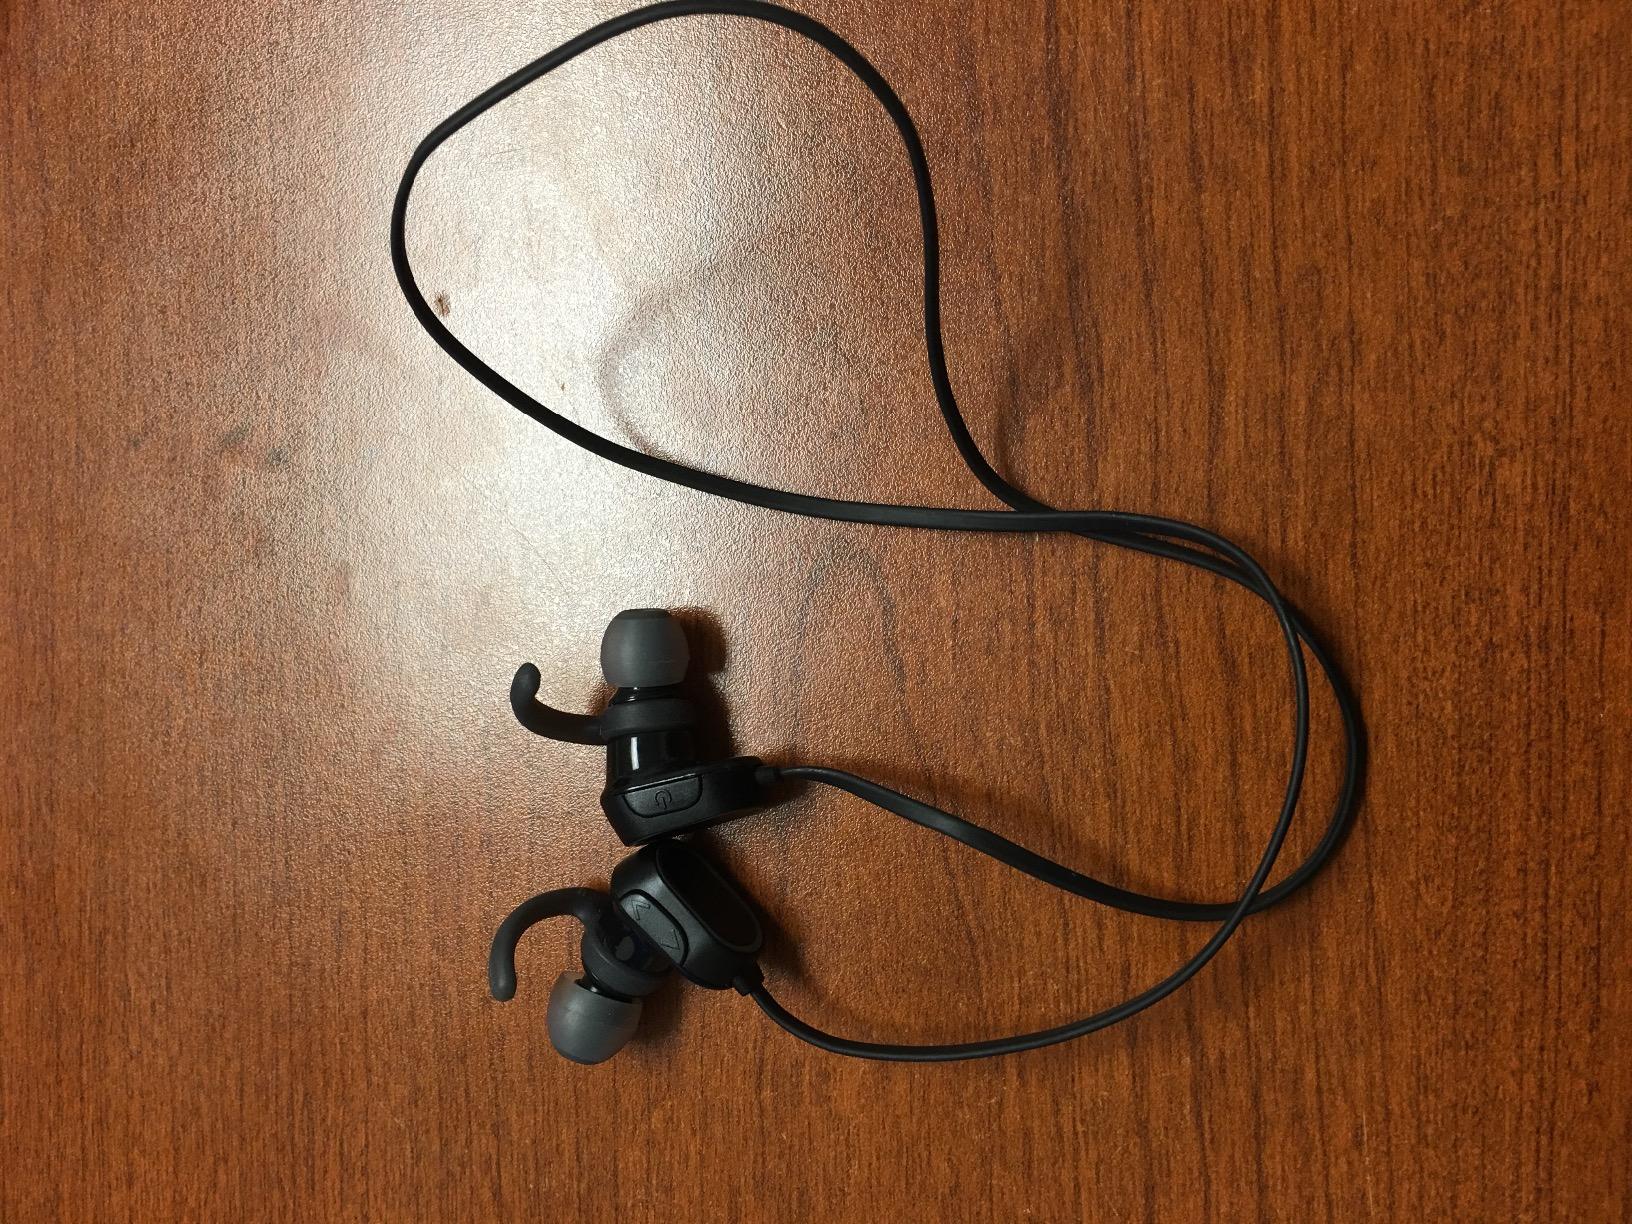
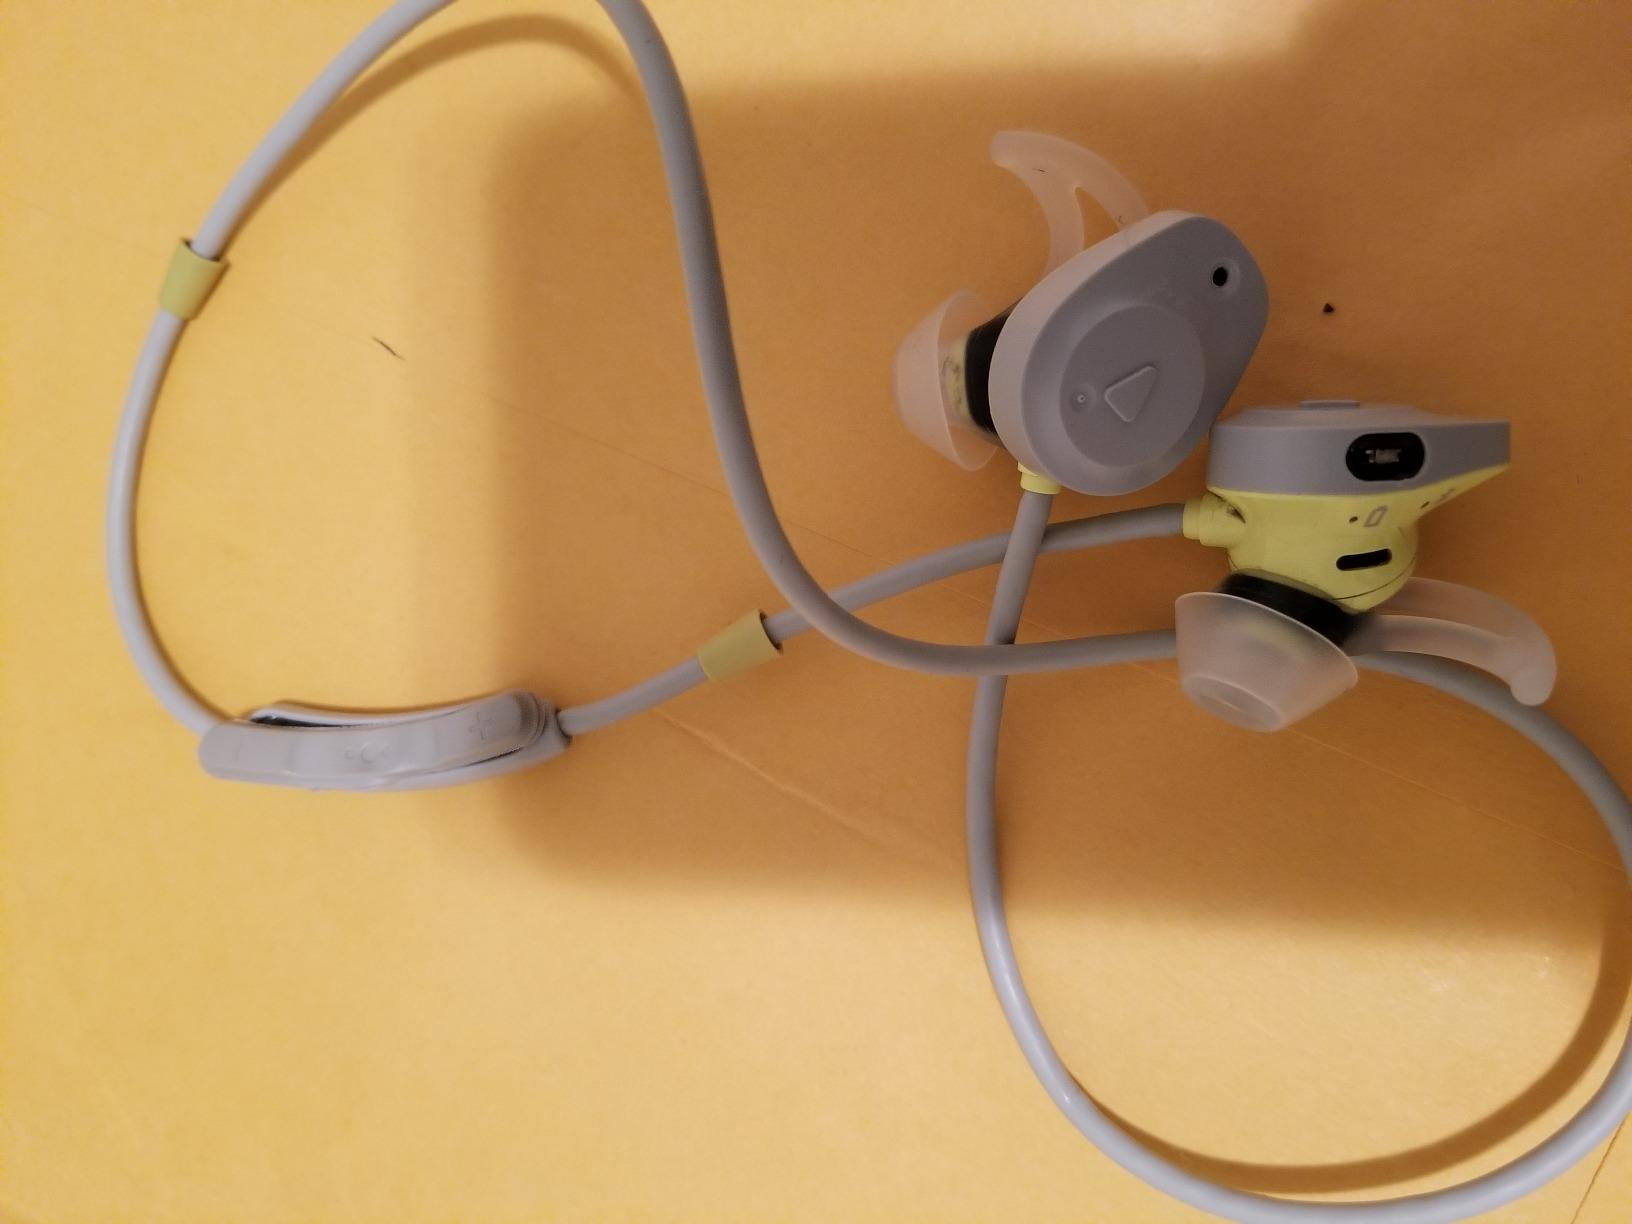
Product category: headphones
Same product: no